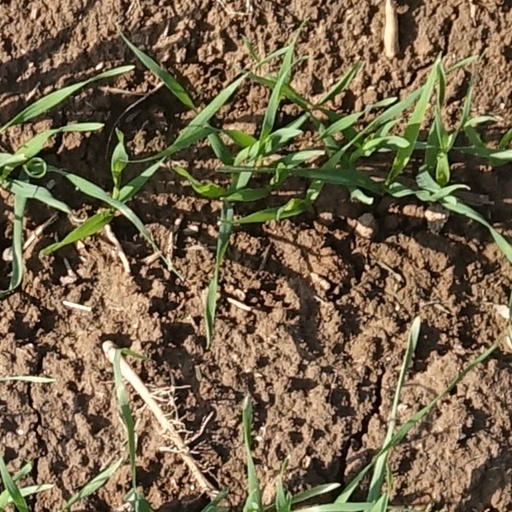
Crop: wheat